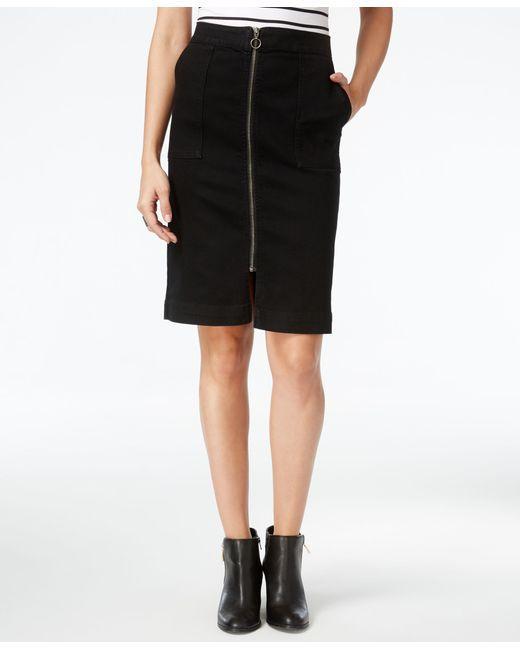
Langer Rock für Frauen in schwarzer Farbe